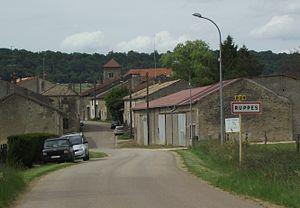
Entrée du village de Ruppes
Ruppes est une commune française située dans le département des Vosges en région Grand Est.